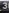
Number: 3